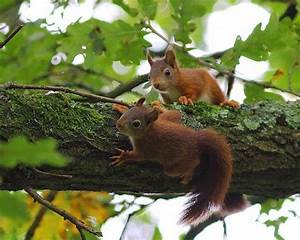
Label: squirrel